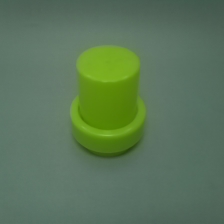
Color: green
Cap type: standard cap